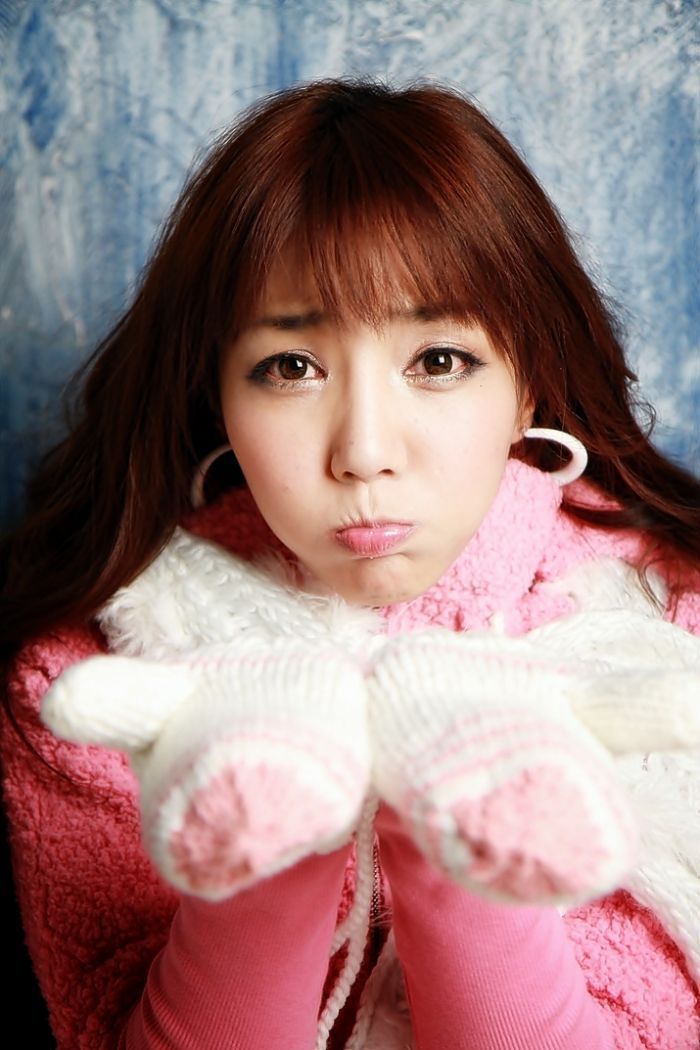
Gender: women